Bojnice

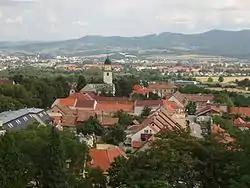
View of Bojnice from the Castle

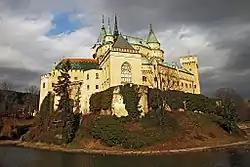
Bojnice Castle, as seen from the castle park

The town is most known for the Bojnice Castle, first mentioned in 1113 and originally built as a wooden fort, it was over time built as a stone castle and in the 20th century in the Romantic style. Today, it is a popular tourist attraction. The castle has appeared in many international films and a well-known international festival of spectres takes place there every year. It is built on travertine rock with a natural cave.